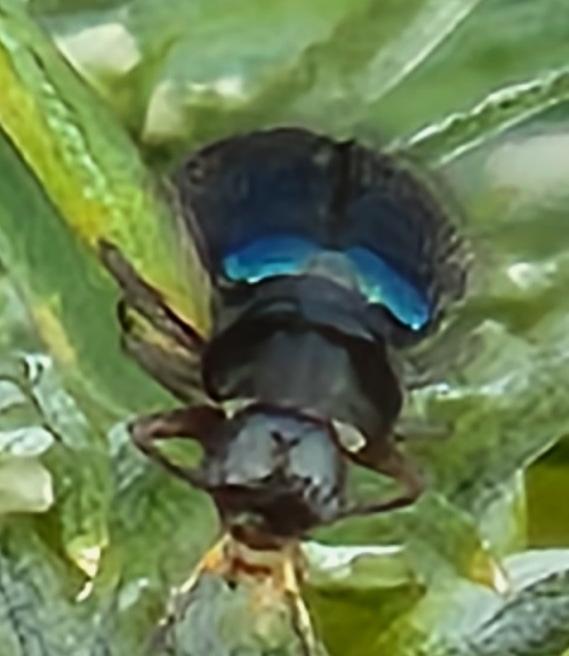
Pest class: predators